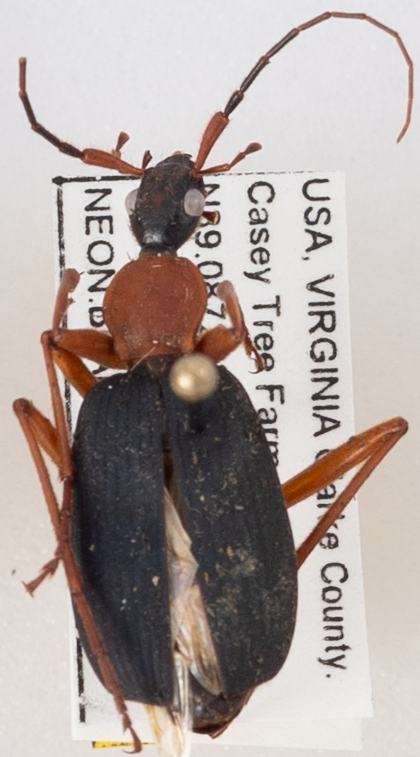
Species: Galerita bicolor
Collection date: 2020-07-14
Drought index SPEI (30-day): -1.01
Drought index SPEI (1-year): -0.524
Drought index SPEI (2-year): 1.69